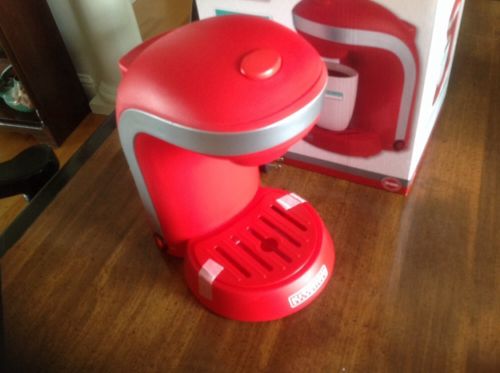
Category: coffee maker